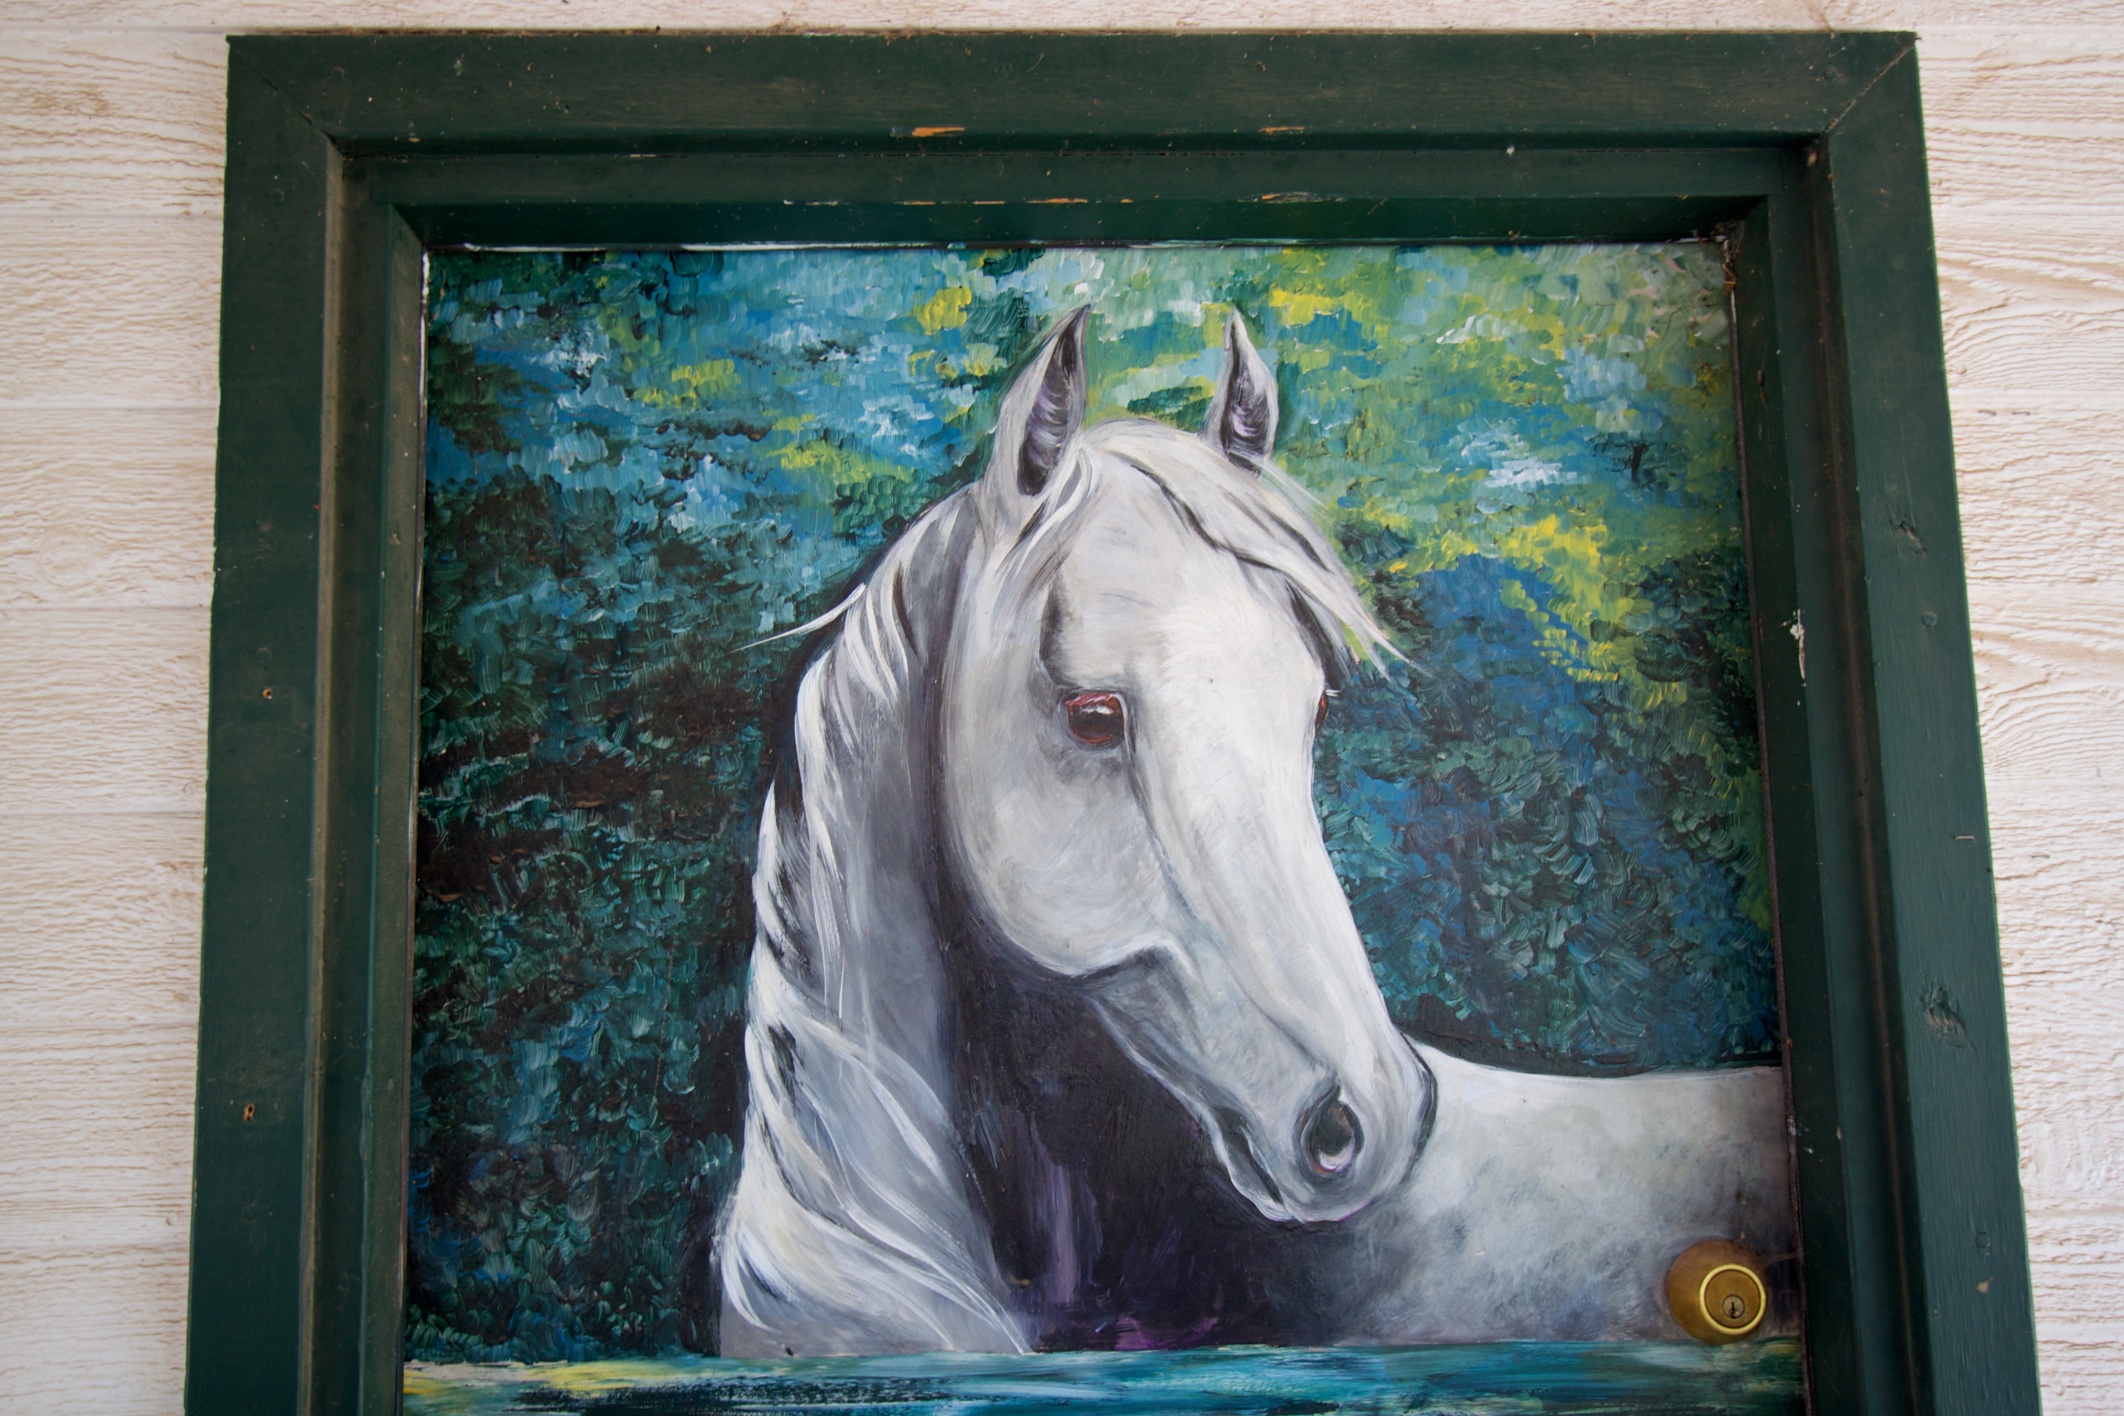
window, blue, painting, art, mural, modern art, acrylic paint